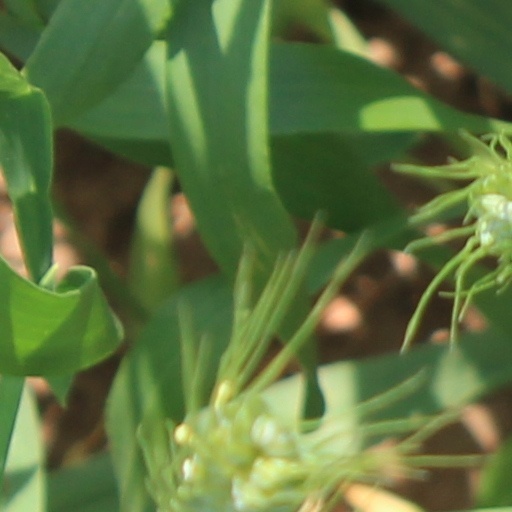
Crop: wheat